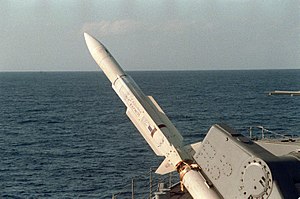
Standard Missile 2
Langtrækkende SM-2MR luftforsvarsmissil
Standard missile 2 er et luftværnsmissil udviklet af US Navy som en videreudvikling af Standard missile 1.